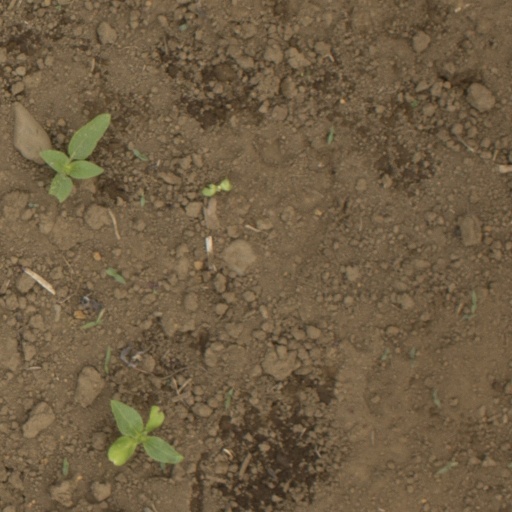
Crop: Jerusalem artichoke